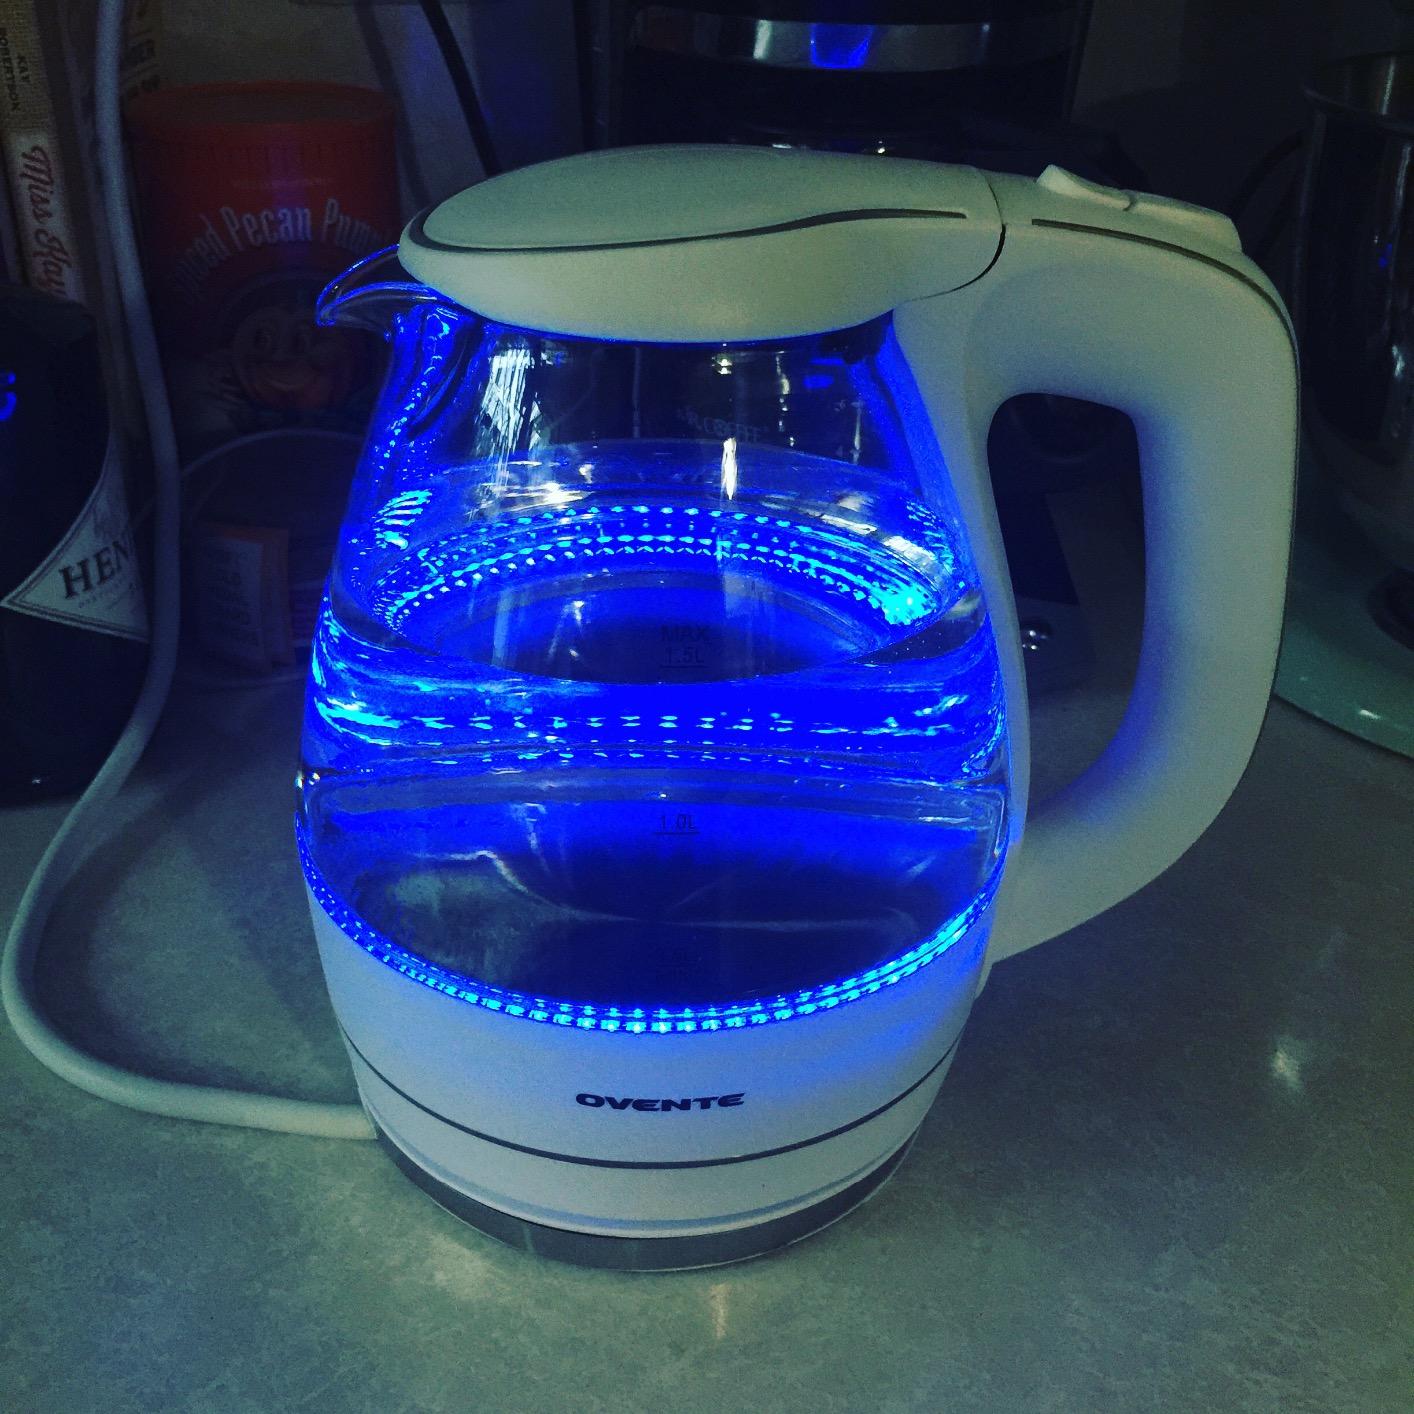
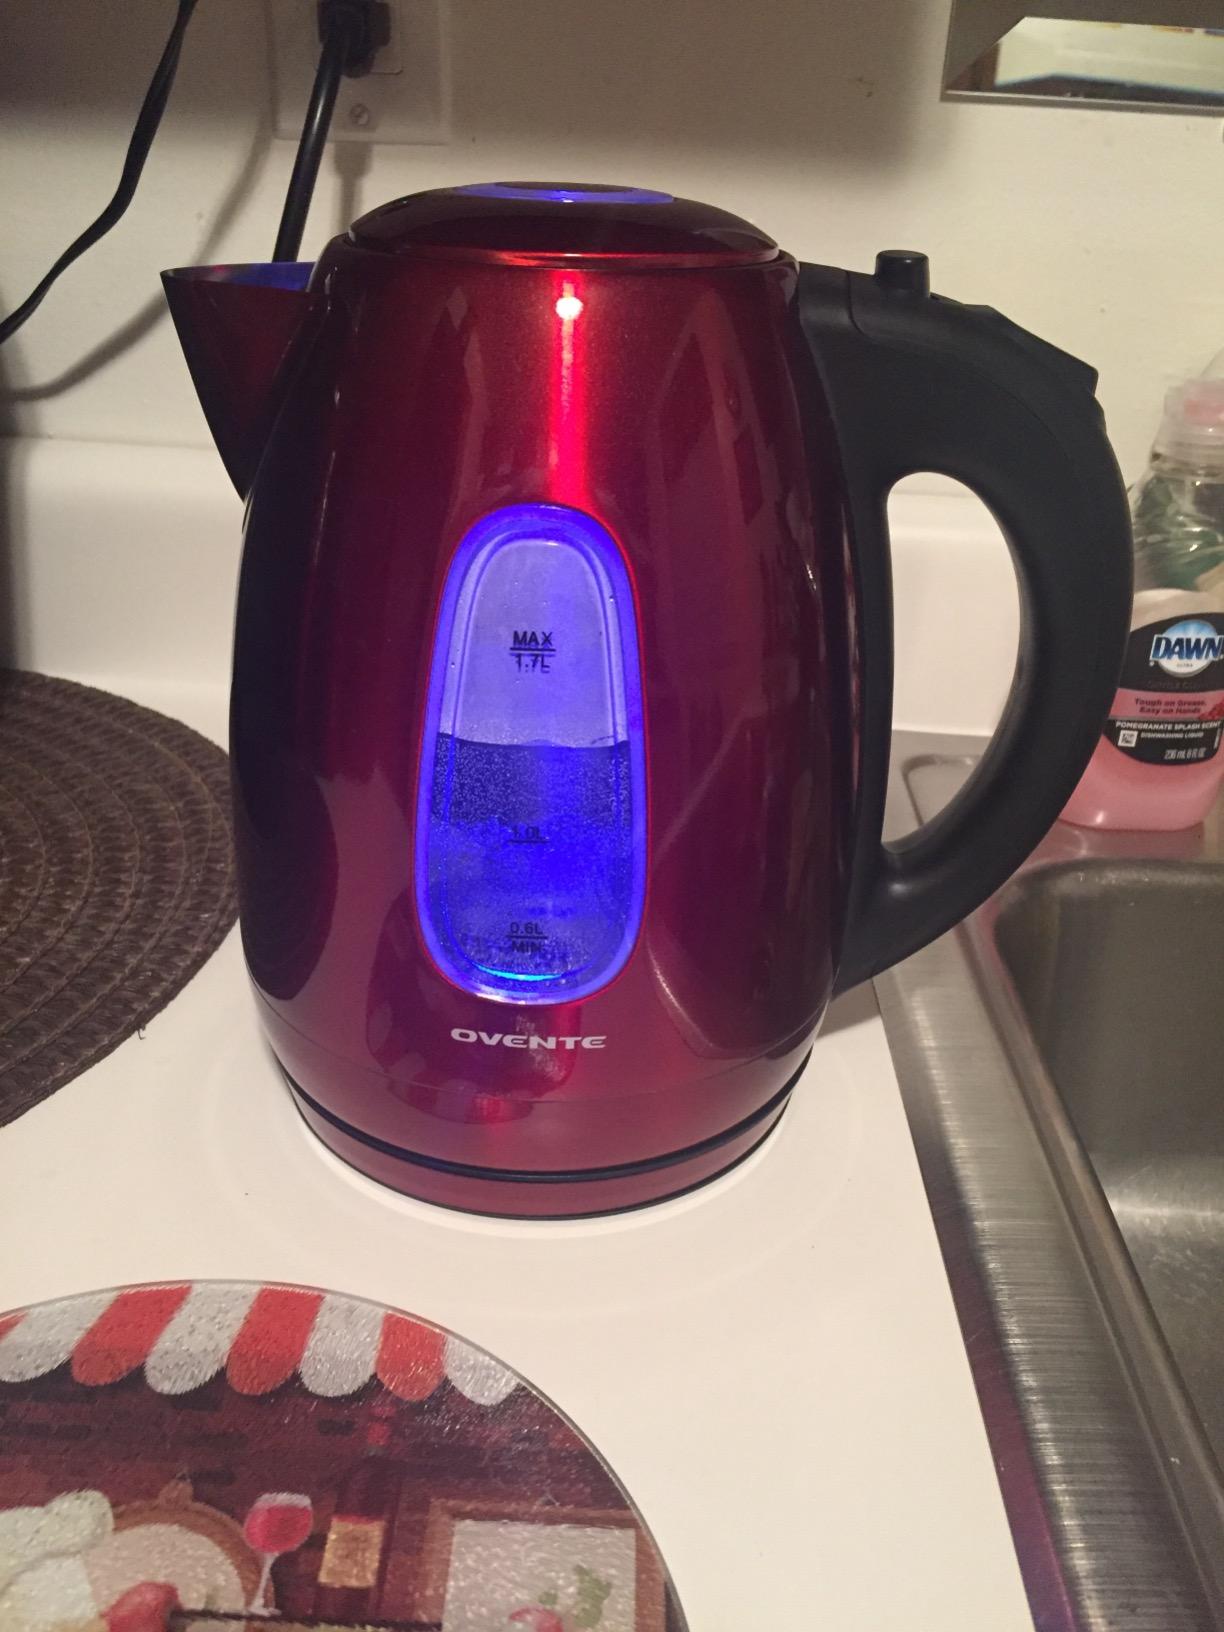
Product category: items_kettle
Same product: no